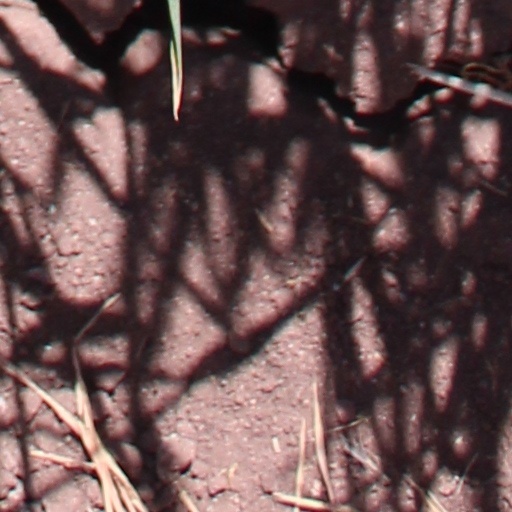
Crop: wheat